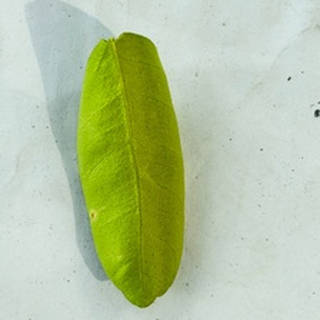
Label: healthy_lemon